Alfred Verdross

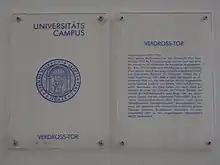
Memorial plaque for Alfred Verdross, University of Vienna, Alser Straße 4

After the end of World War II, Verdross continued his career without undergoing the denazification process. He regained his academic position in 1945. He served as the Dean of the Faculty of Law in 1946–1947 and again in 1958–1959, was nominated as a full professor in 1947, and was the Rector of the University of Vienna from 1951–1952. In 1950, he was elected a member of the Austrian Academy of Sciences and of the Institut de Droit International (from 1977, honorary member). In 1956, he was appointed by the United Nations General Assembly as the first Austrian member of the International Law Commission – a body of experts mainly concerned with the codification of international law – where he served from 1957 to 1966. From 1958 to 1977 he also served as a member of the Permanent Court of Arbitration of The Hague and from 1959 to 1961 as president of the Institut de droit international. In 1957, he declined a nomination as a joint candidate for the Federal Presidency of the Austrian People's Party and the Austrian Freedom Party against the later victorious Adolf Schärf.